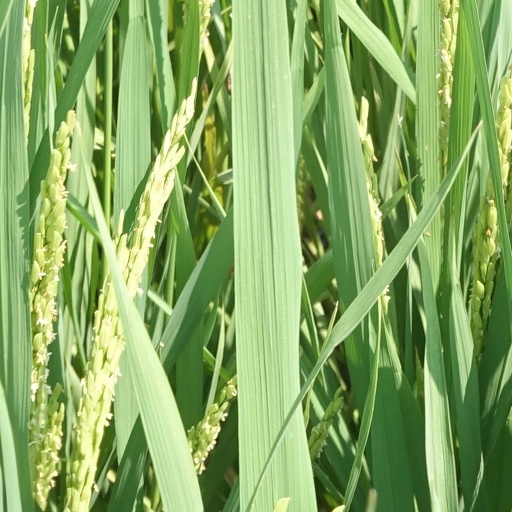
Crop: rice